Vladimir Zagorovsky

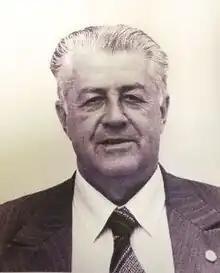

Vladimir Pavlovich Zagorovsky (29 June 1925, Voronezh, Russia, formerly USSR – 6 November 1994, Voronezh, Russia) was a Russian chess grandmaster of correspondence chess. He is most famous for being the fourth ICCF World Champion between 1962 and 1965. He won the 1952 Moscow City Championship and finished 2nd in the 1951 championship. In the July 1972 FIDE rating list he had an over the board rating of 2370. His brother Mikhail Zagorovsky was also a chess master.